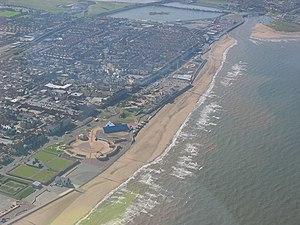
Rhyl est une station balnéaire de la côte nord du pays de Galles, dans le Denbighshire. La ville se trouve à l'embouchure de la rivière Clwyd, entre les stations balnéaires Towyn à l'ouest et Prestatyn à l'est. Selon le recensement de 2001, la ville de Rhyl a une population de 24 889 habitants, la communauté urbaine de Abergele-Rhyl-Prestatyn ayant une population de plus de 60 000 habitants.